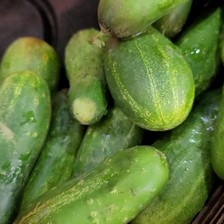
Label: cucumber